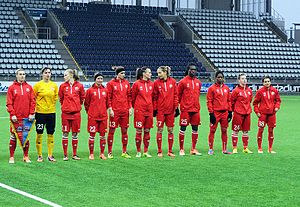
Zvezda 2005 Perm / Truppen
Holdet før kampen i UEFA Women's Champions League mod Linköpings FC i 2014
Zvezda 2005 Perm er en Russisk professionel fodboldklub for kvinder.